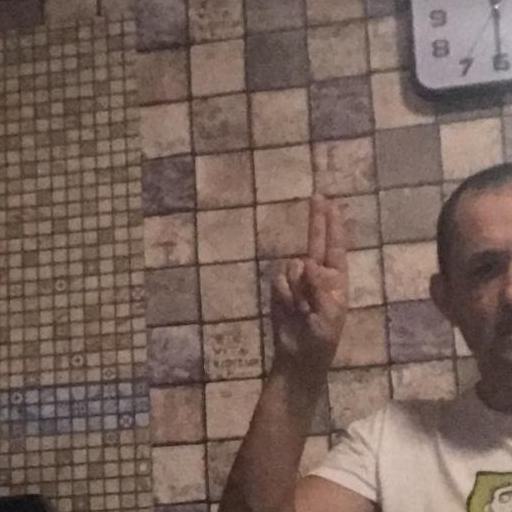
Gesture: two_up